Bwisagu

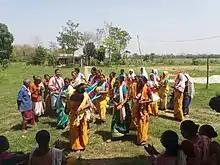
Bwisãgu dance

The Bodos perform certain rites on the occasion me the Bwisãgu festival: